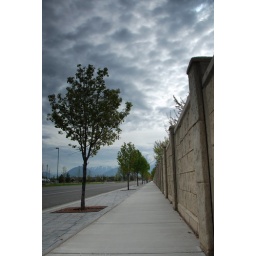
Endless sidewalk under gray clouds